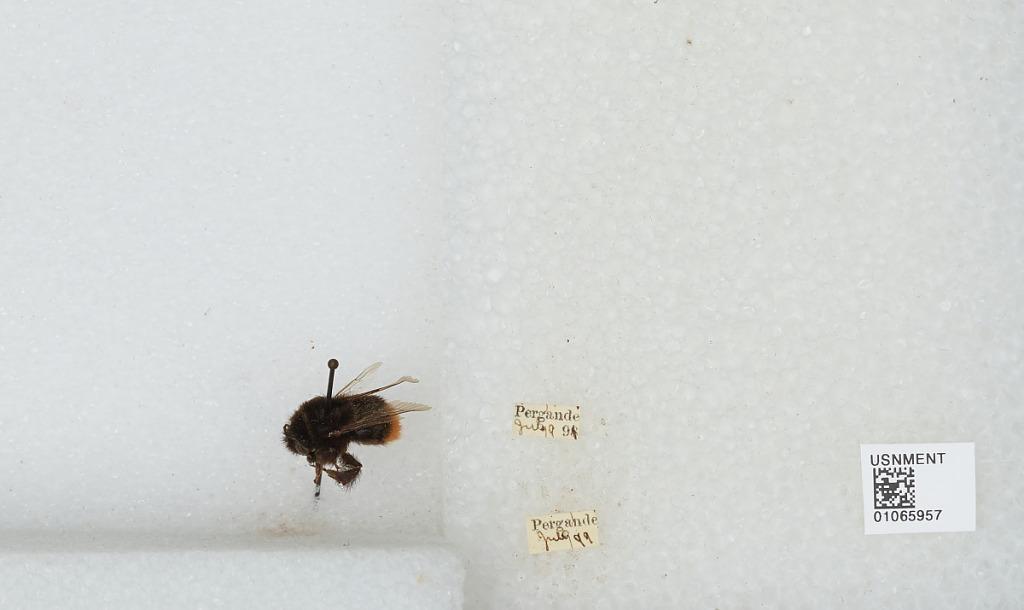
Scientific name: Bombus sp.
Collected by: Pergande
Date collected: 1899-7-